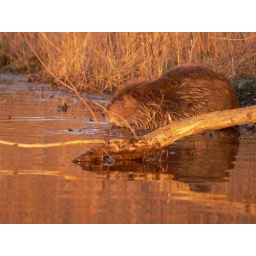
A Beaver furiously chews a stick while building a den on the lake in Raccoon River Park in Des Moines.